Deadline for Murder (film)

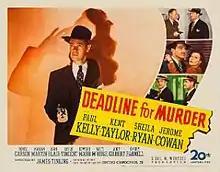
Theatrical release poster

Deadline for Murder is a 1946 American crime film directed by James Tinling and written by Irving Cummings Jr. The film stars Paul Kelly, Kent Taylor, Sheila Ryan, Jerome Cowan, Renee Carson and Marion Martin. The film was released on August 1, 1946, by 20th Century Fox.